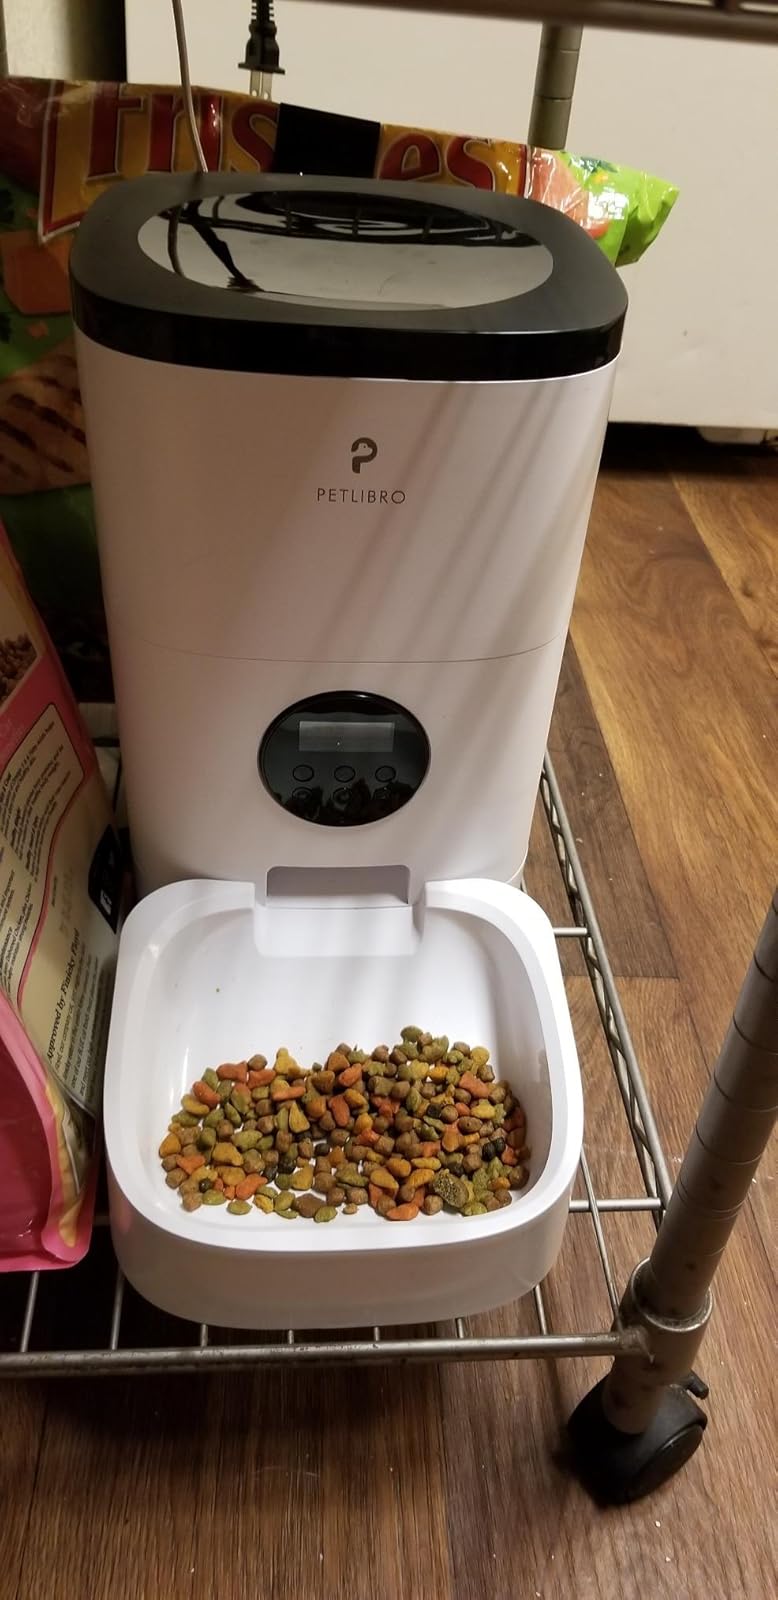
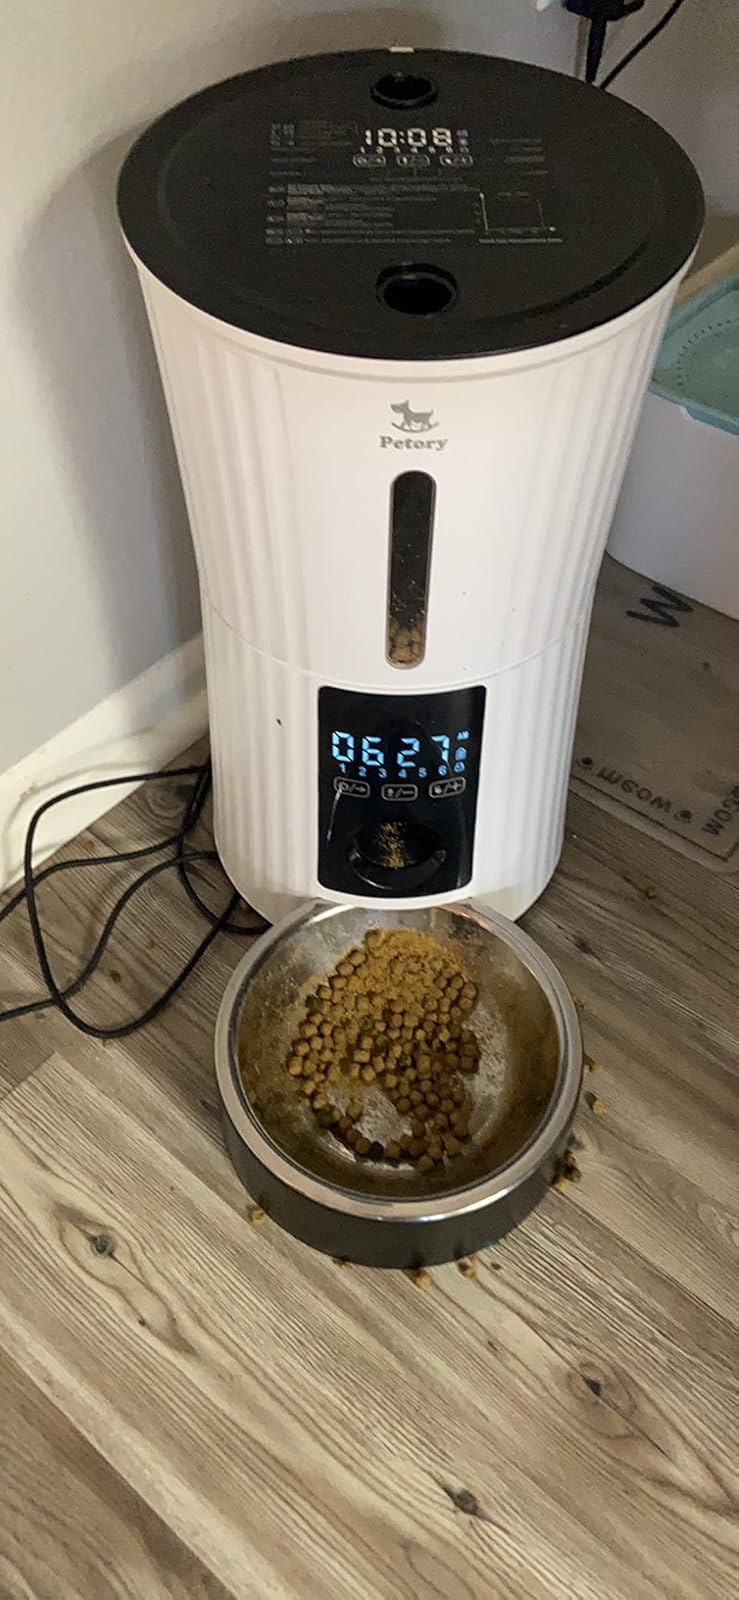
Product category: items_feeder
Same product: no